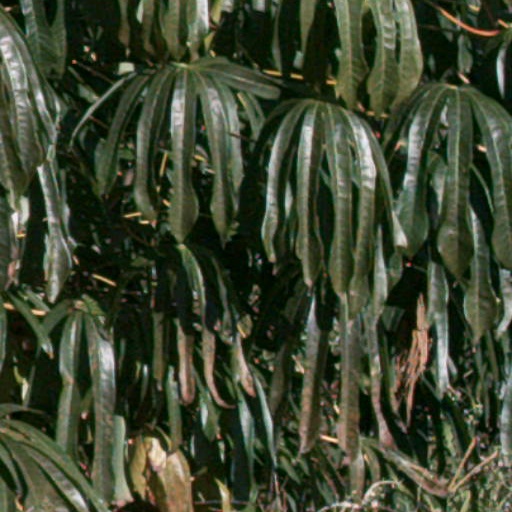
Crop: cassava